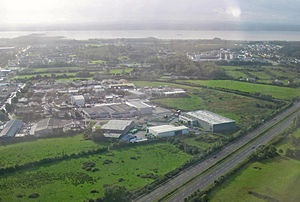
Shannon (Irland)
Shannon set fra luften
Shannon er en irsk by i County Clare i provinsen Munster, i den sydvestlige del af Republikken Irland med en befolkning på 9.222 indb i 2006